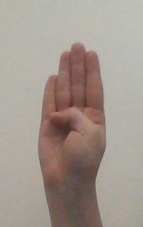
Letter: kaaf